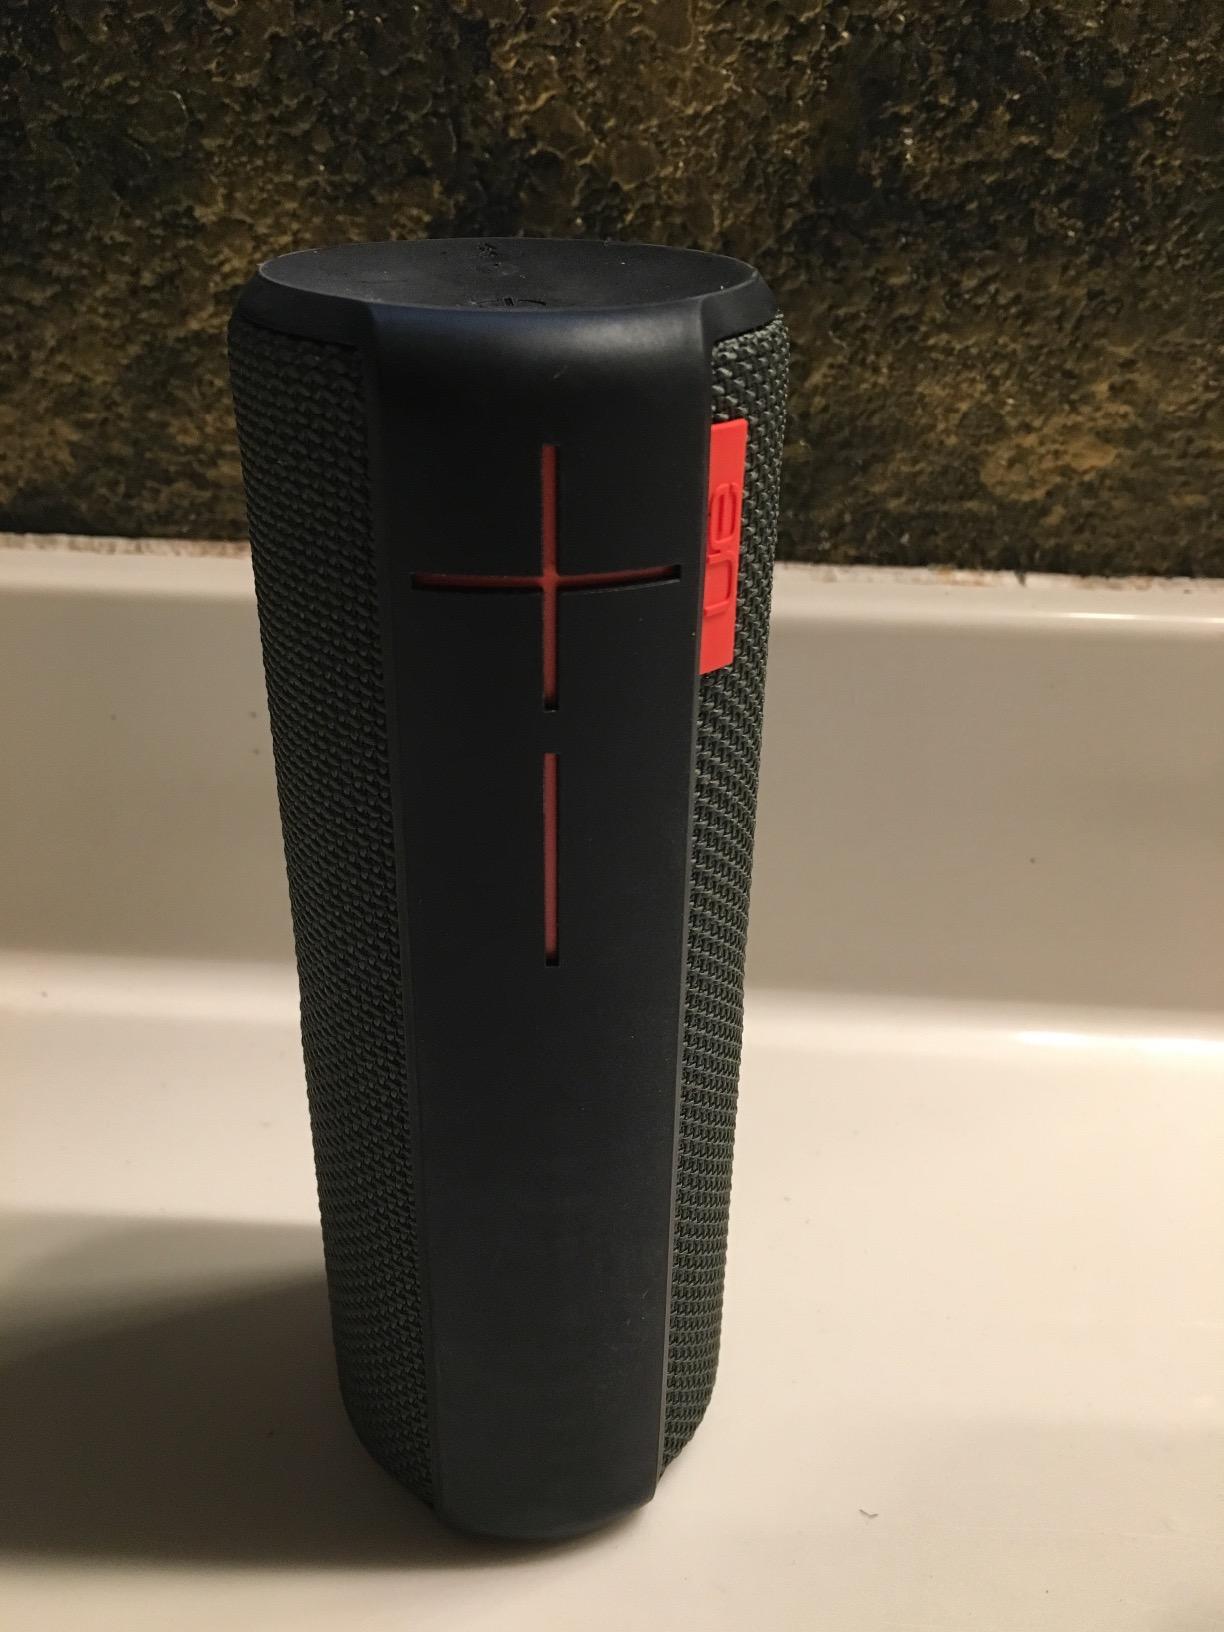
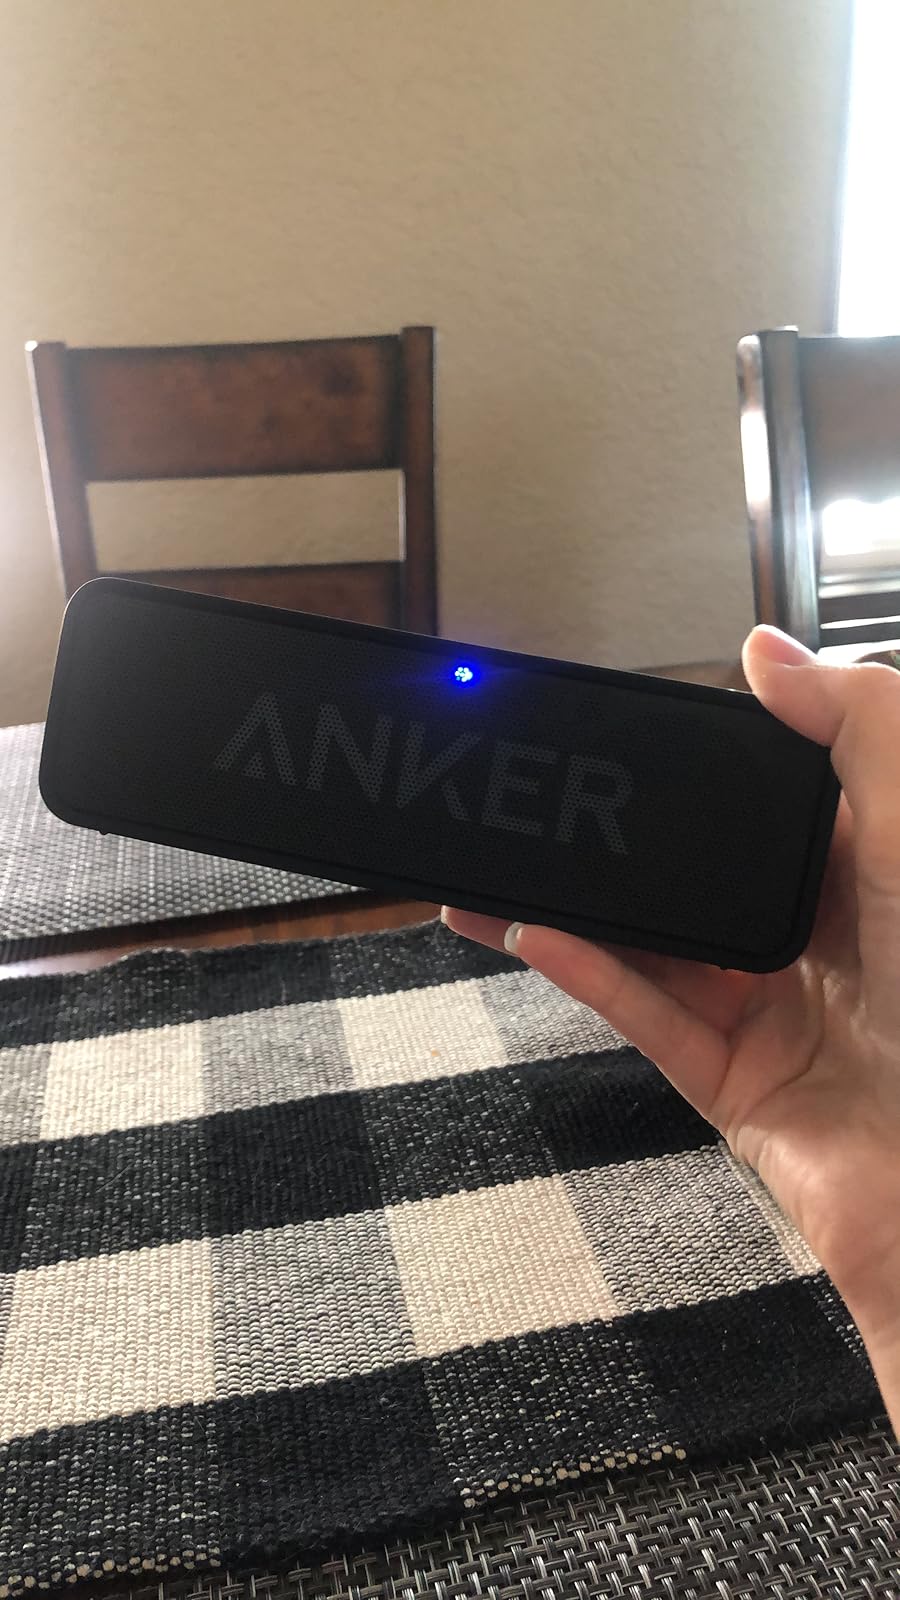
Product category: speaker
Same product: no